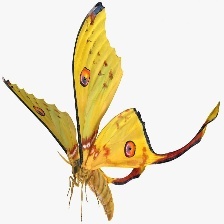
Species: COMET MOTH